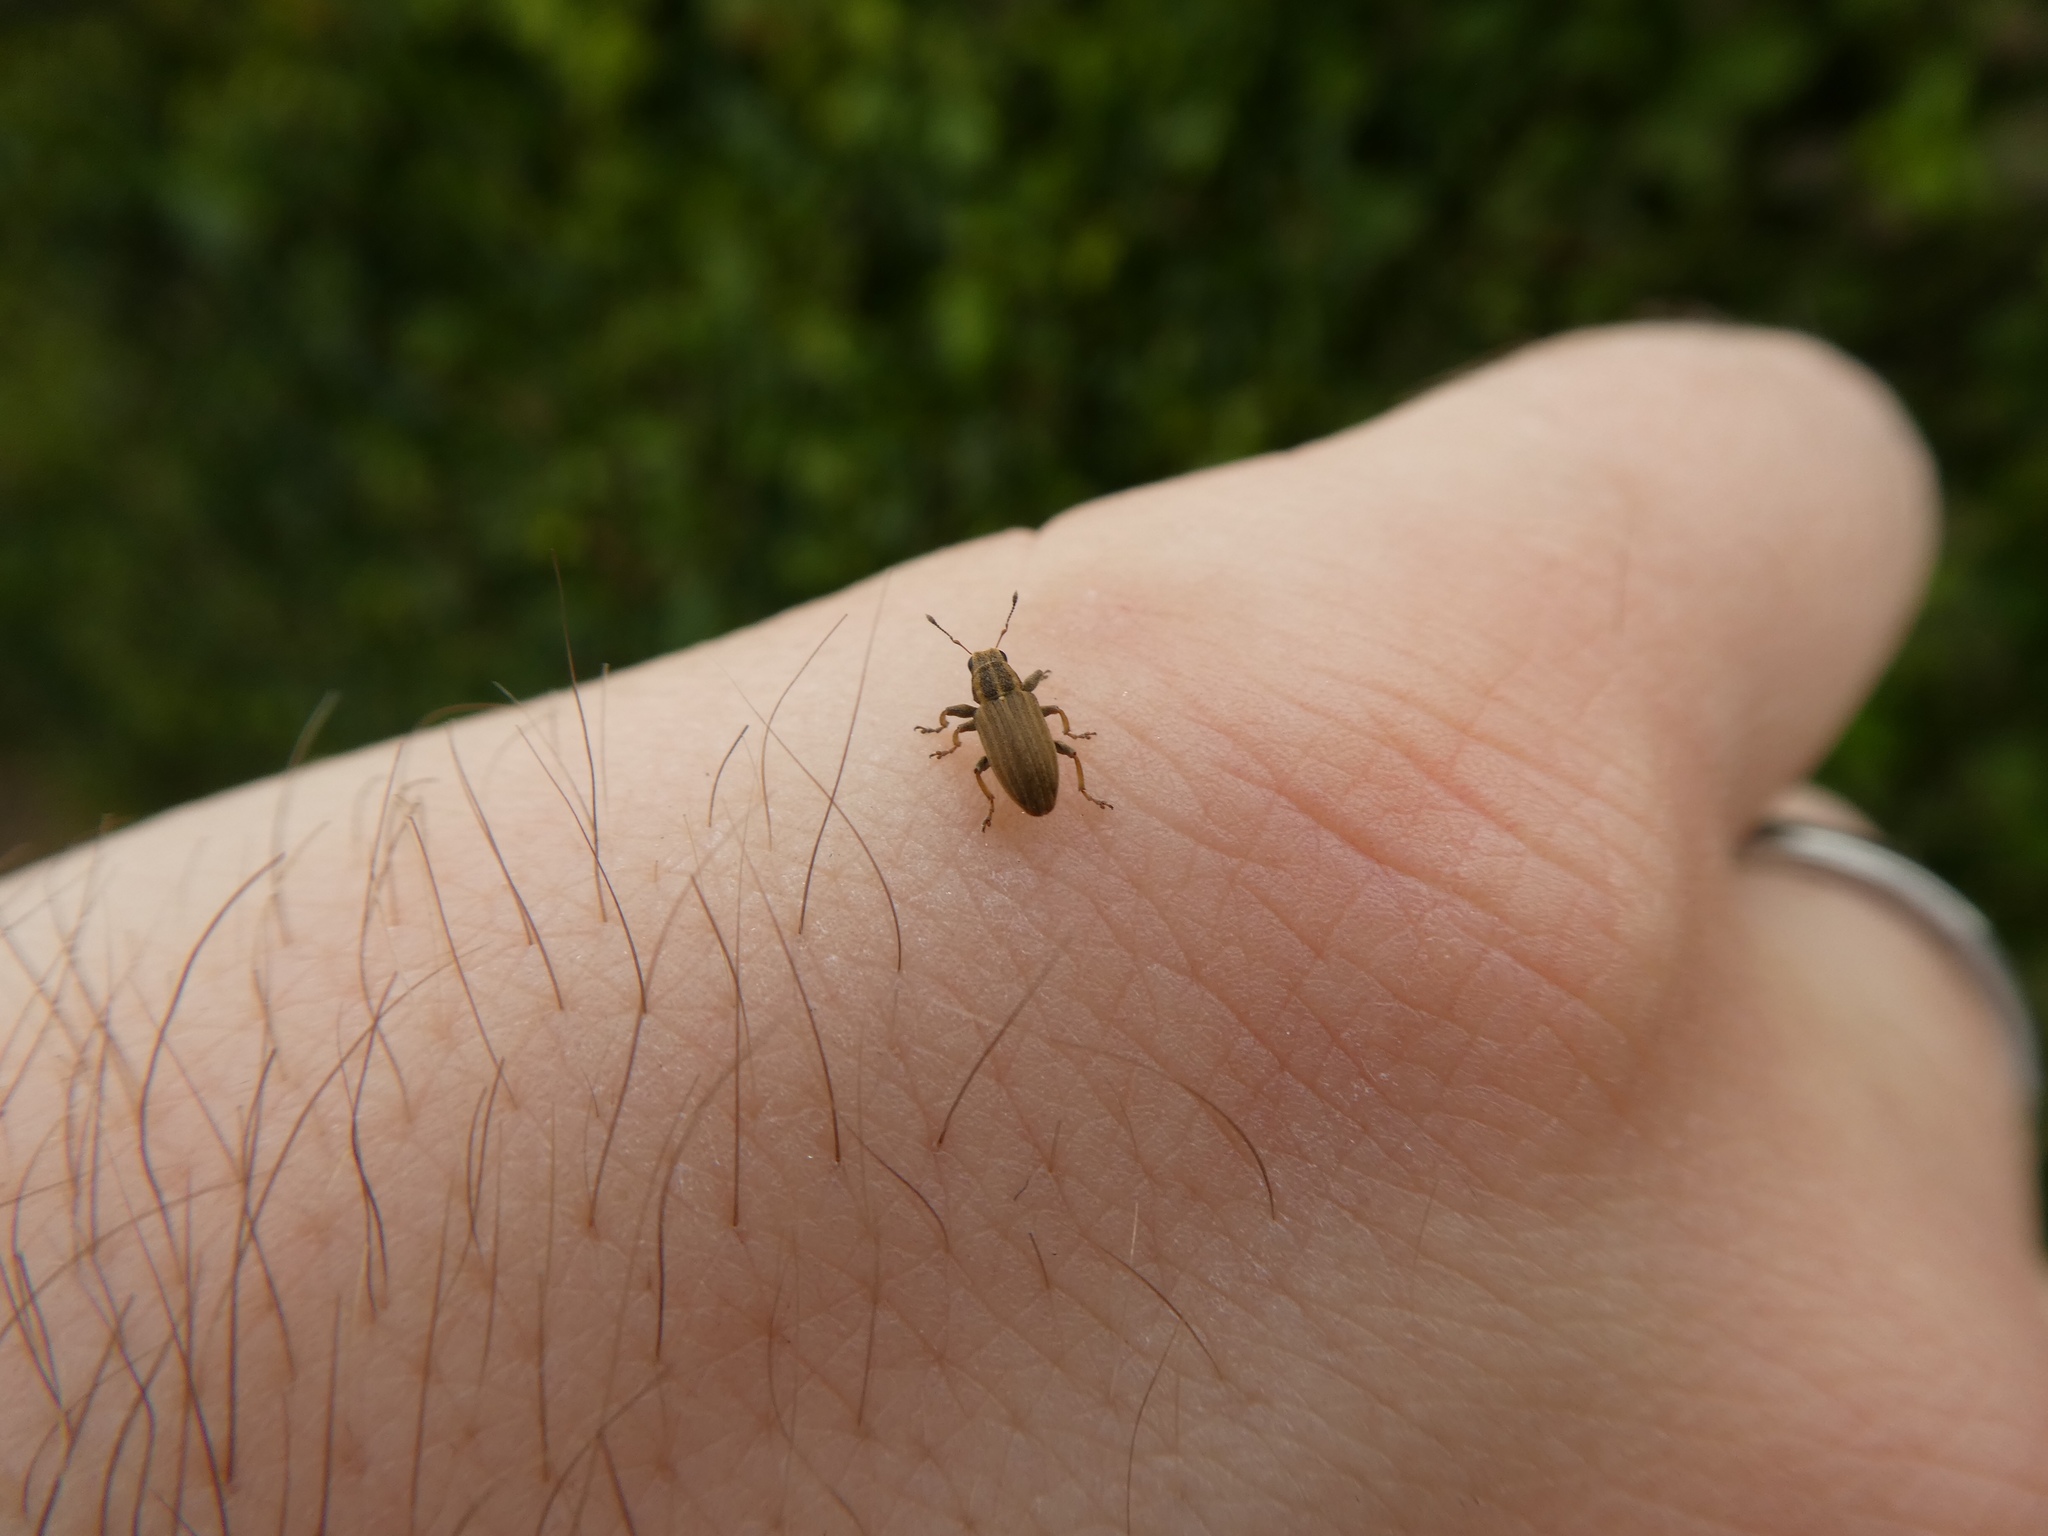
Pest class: pea_leaf_weevil